Battle of Wyse Fork

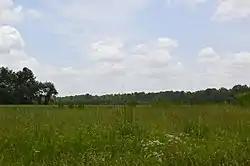
Section of the battlefield in Jones County, 2020

The American Battlefield Trust and its partners have acquired and preserved more than of the Wyse Fork battlefield. The battlefield is listed on the National Register of Historic Places in Lenoir County, North Carolina.